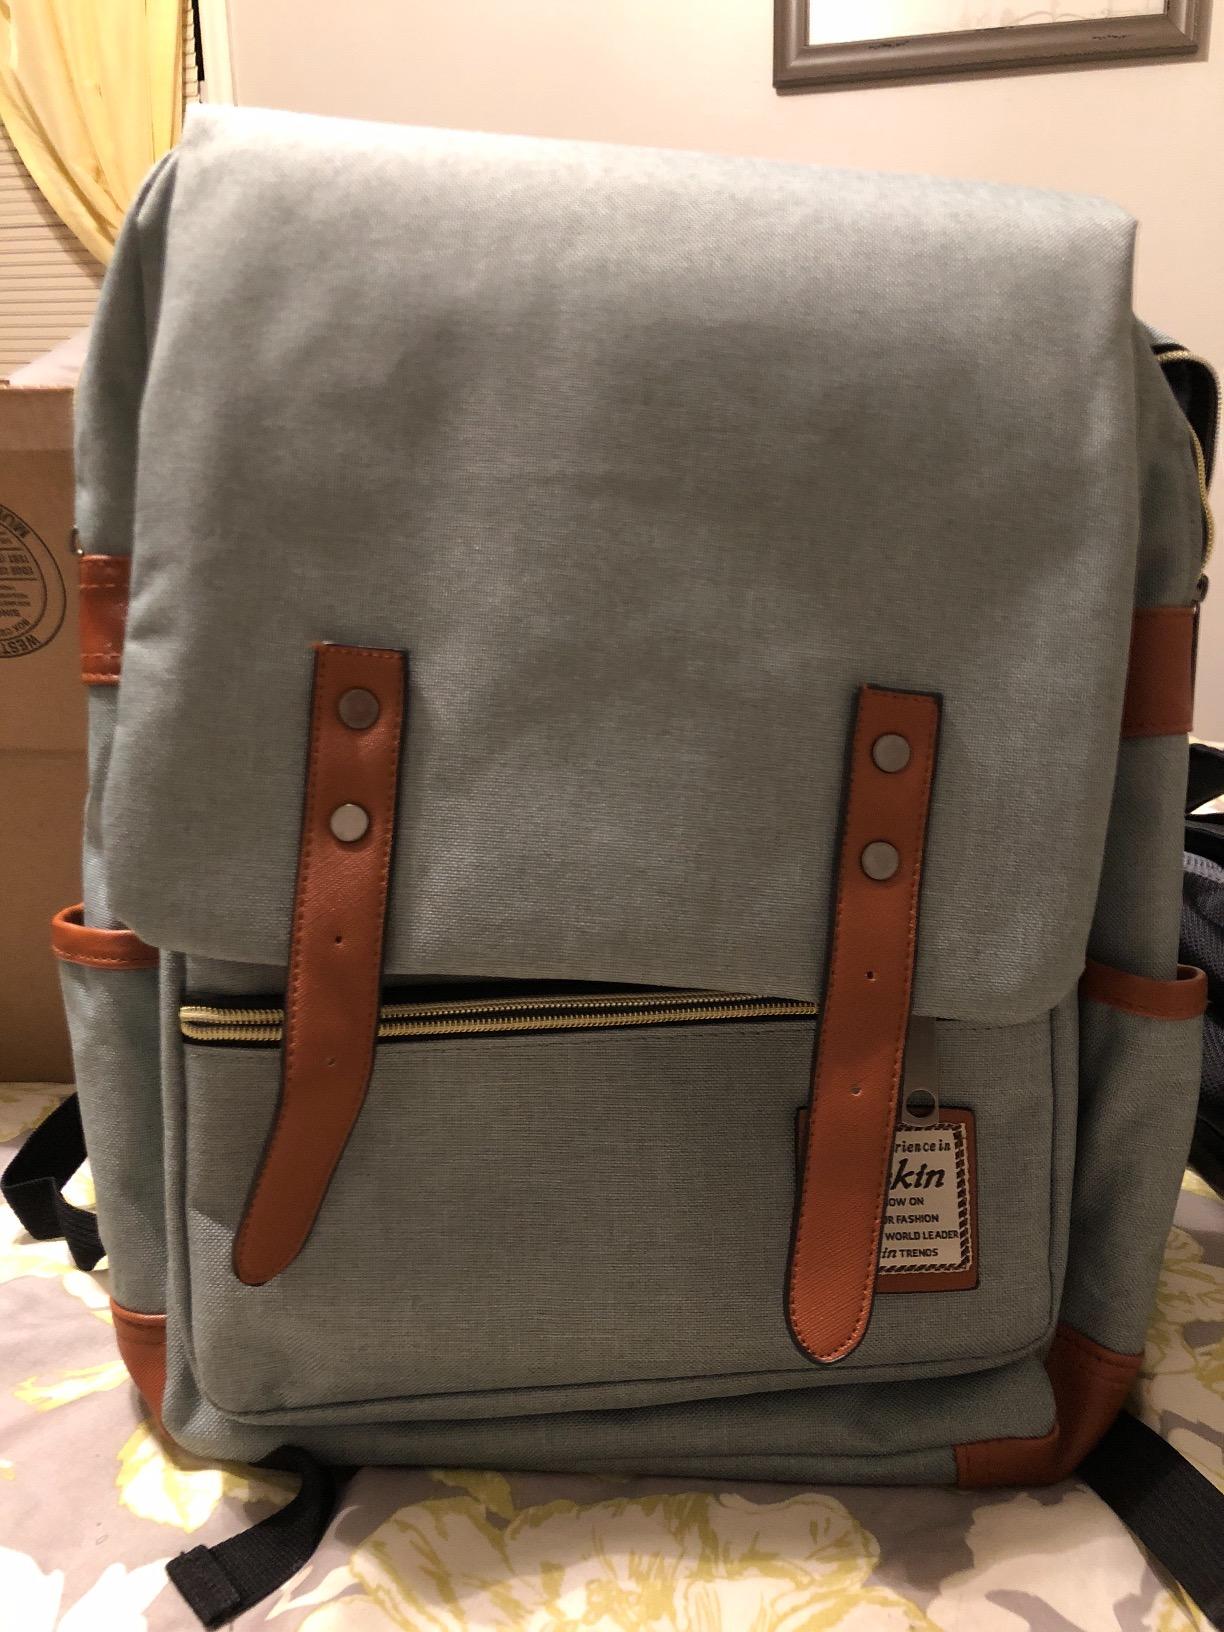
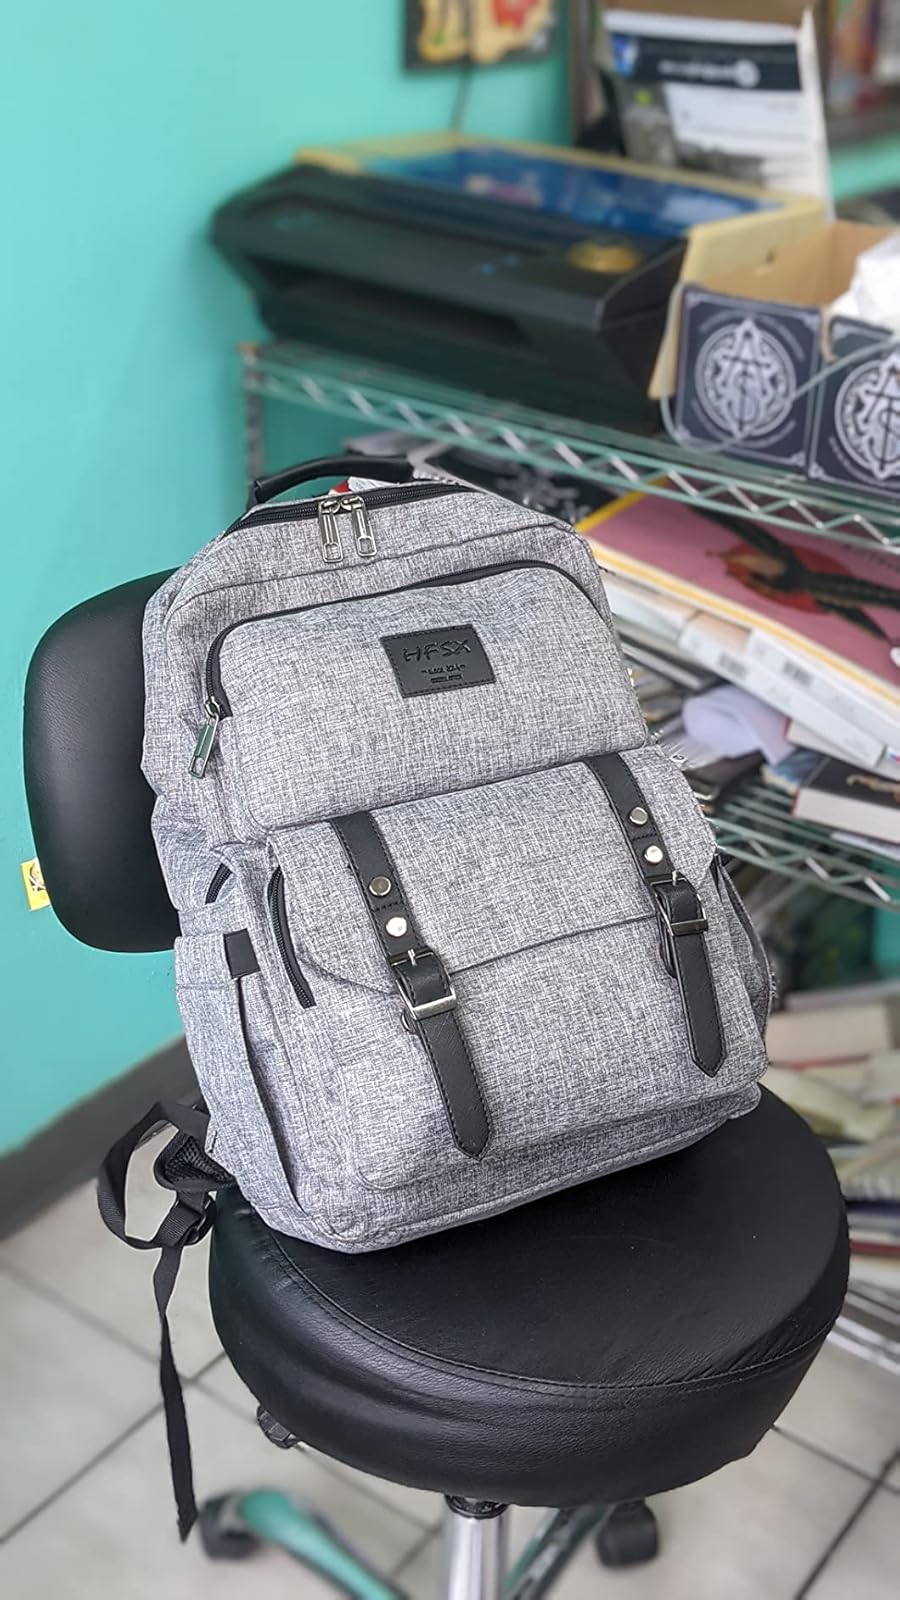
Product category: bag
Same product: no